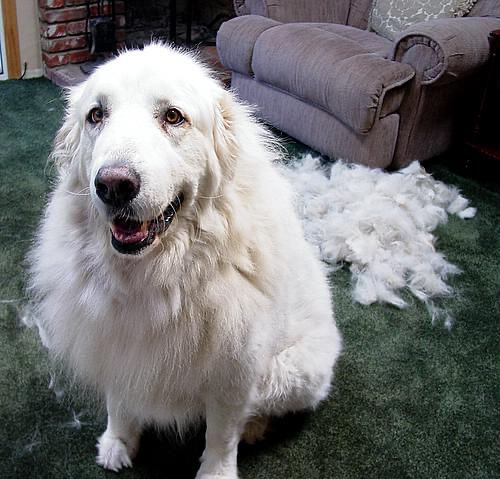
Animal: dog
Breed: great pyrenees